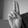
ASL letter: U